Wills Sainte Claire

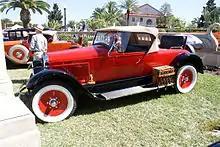
1921 Wills Sainte Claire Roadster

Wills Sainte Claire was an American automobile brand manufactured by C. H. Wills and Company, in Marysville, Michigan, from 1921 to 1927. Childe Harold Wills, the company founder, was a perfectionist and his automobile company focused on very high quality cars.